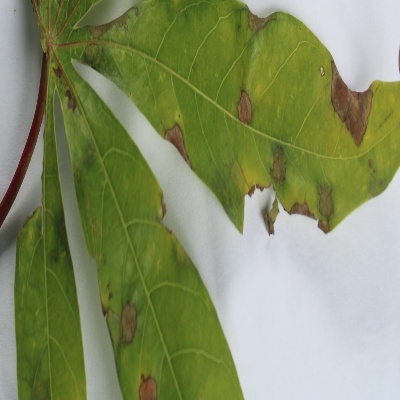
Crop: Cassava
Condition: brown spot